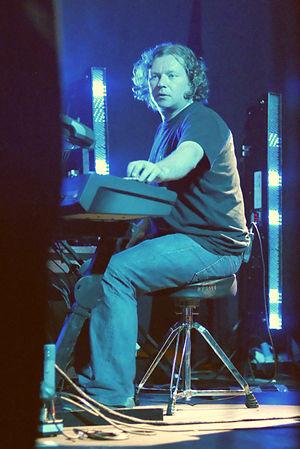
Snow Patrol est un groupe de rock alternatif britannique, originaire d’Irlande du Nord et d’Écosse. Il est constitué de Gary Lightbody, Jonny Quinn, Nathan Connolly, Paul Wilson et Johnny McDaid.